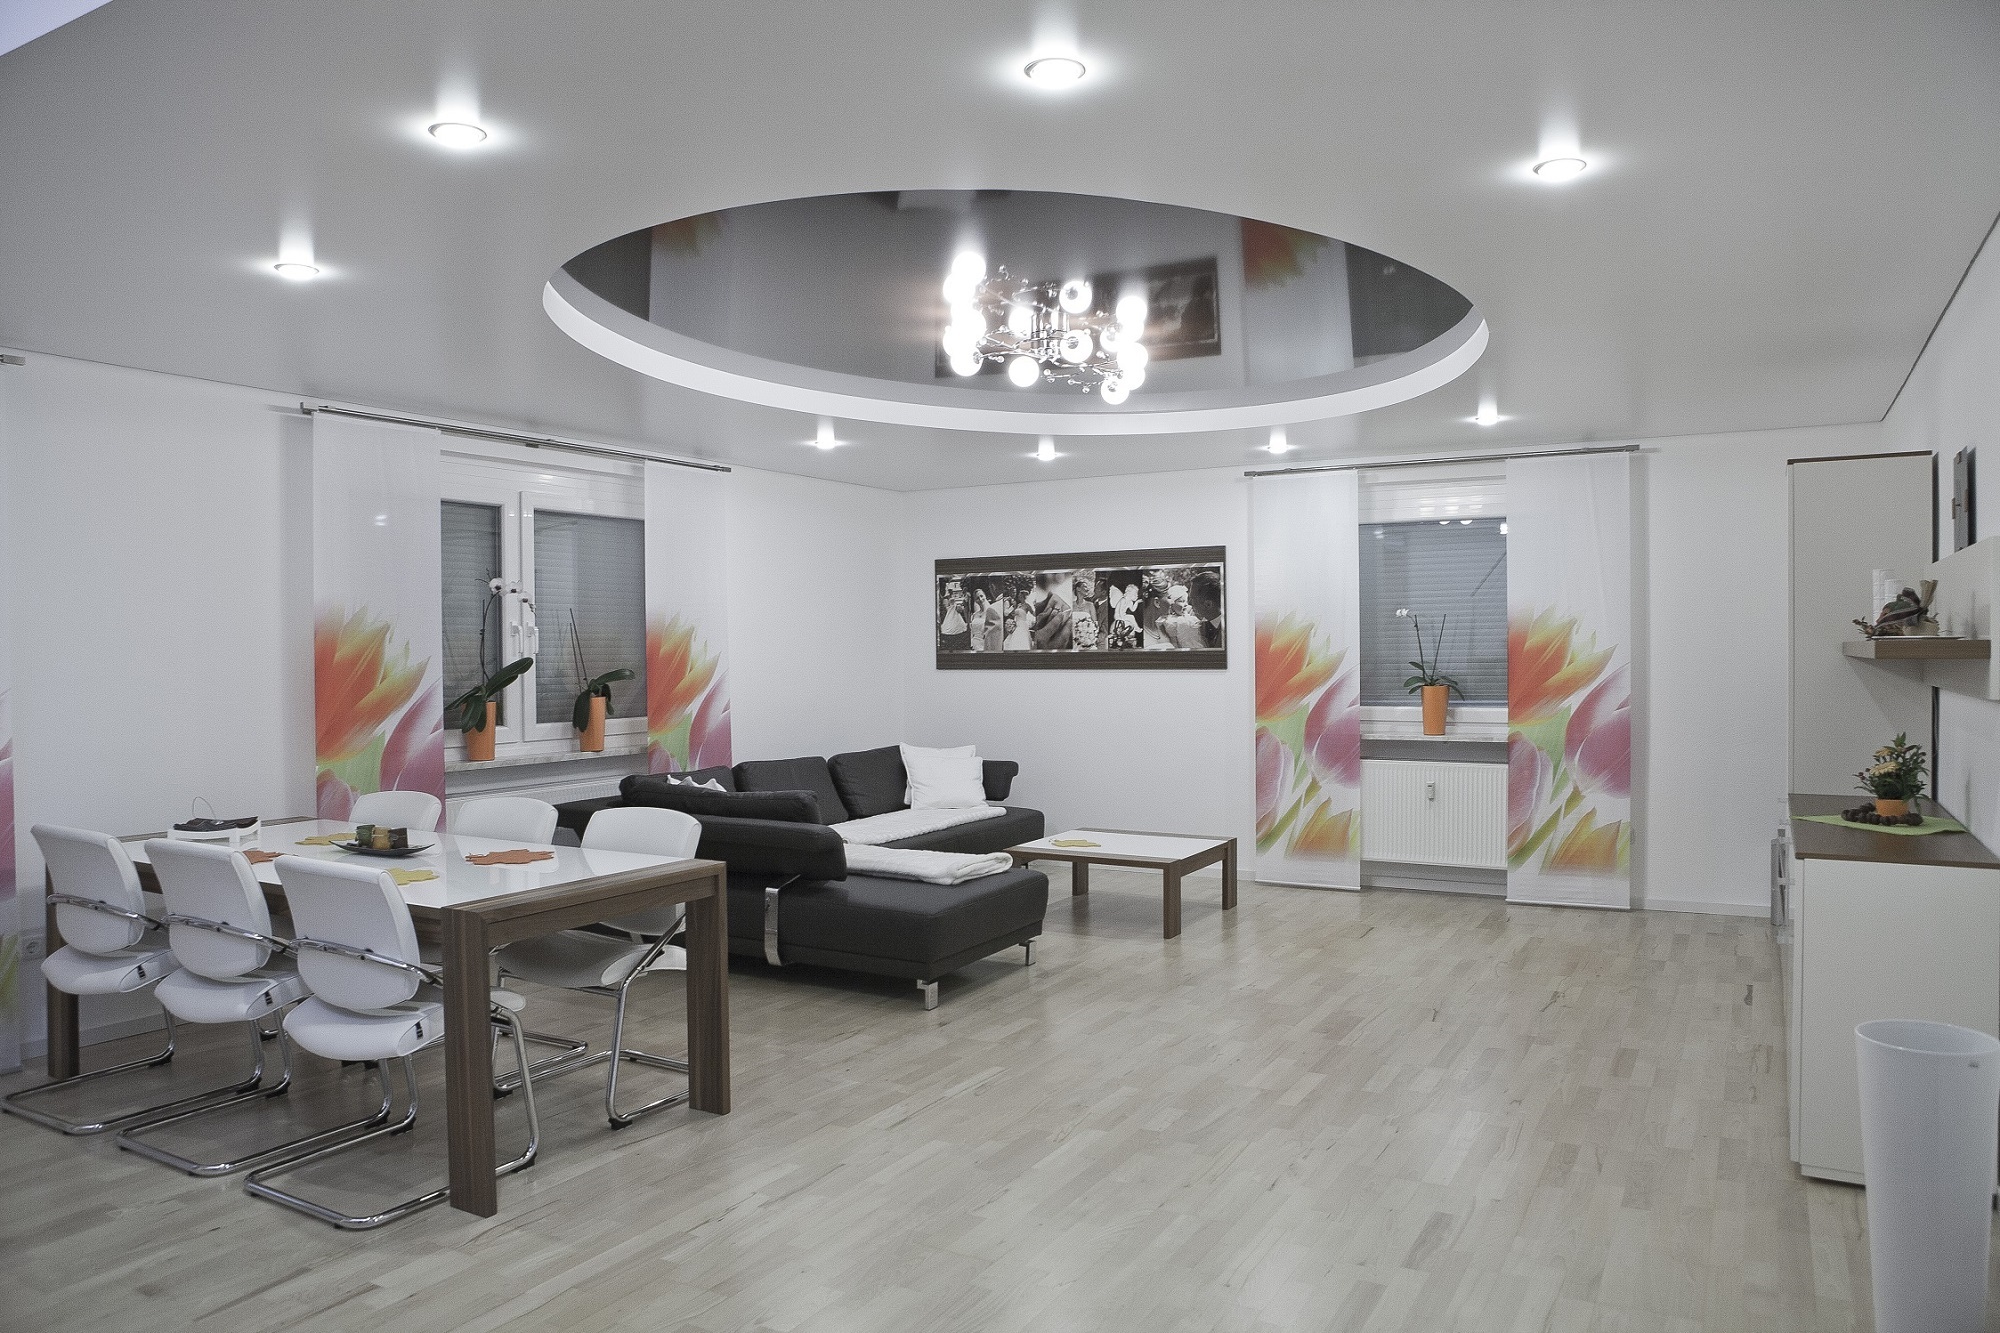
floor, ceiling, loft, property, living room, room, interior design, design, estate, real estate, dining room, wall tiling, suspended ceiling, cover design, ceiling covering, ceiling design, ceiling renovation, ceiling systems, design ceiling, foil blanket, cover tensioned, dress wooden ceilings, plastic ceiling, paint suspended ceiling, paint ceiling, lacquer stretch ceiling, illuminated ceiling, light cover, spinning ceiling, dusseldorf paint suspended ceiling, alternative wood ceiling, mirrored ceiling, ceilings design, gloss ceiling, span films, wallcovering, skyceiling